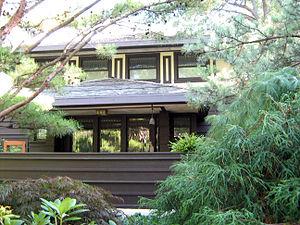
Cet article propose une liste exhaustive des réalisations de Frank Lloyd Wright. Huit d'entre elles sont classées sur la liste du patrimoine mondial de l'UNESCO depuis le 7 juillet 2019 au titre des œuvres architecturales du XXᵉ siècle de Frank Lloyd Wright.